History of Caxias do Sul

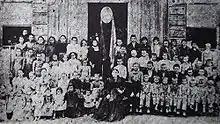
Luíza Morelli Marchioro and her students in front of her home-school.

In the difficult work of founding a new city in an inhospitable environment, formal education had little space and was basically aimed at elementary instruction, without greater pretensions, and as long as the courses did not interfere with work – the priority for everyone. Approximately 80% of the new arrivals were illiterate, but after about two decades the illiteracy rate had fallen to around 30% for men and 70% for women. Even with the initial lack of teachers and schools, a simple educational system was organized as early as 1875, the year the first immigrants arrived, and taught by some of the most educated. Generally, the classes were given in spacious houses, and later in simple schools built for this purpose. Among the first educators whose names are notable were Giacomo Paternoster, the first active professional teacher in the city, Luíza Morelli Marchioro, the Maestra. She became famous in the region, teaching informally in her residence on the 7th Légua since before 1877, when she was hired by the provincial government. Abramo Pezzi also left a notable mark in the early history of education in the Caxias do Sul.